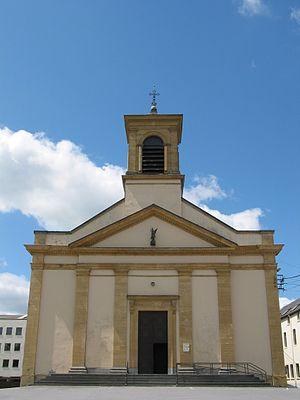
Neufchâteau (Belgique), l’église Saint-Michel.
Neufchâteau est une ville francophone de Belgique située en Région wallonne et chef-lieu d'arrondissement dans la province de Luxembourg. Ses habitants sont les Chestrolais.